Joline Henry

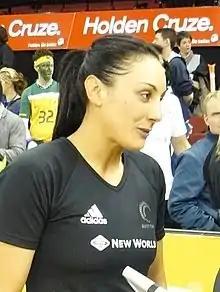
Henry in 2010

Joline Henry (born 29 September 1982 in Whanganui, New Zealand) is a New Zealand former netball player. Henry was a member of the New Zealand national netball team, the Silver Ferns, and has played for the Waikato/Bay of Plenty Magic (2008–2009) and the Northern Mystics (2010–2011) in the ANZ Championship. In 2012, Henry played with the Central Pulse for the 2012 ANZ Championship.